Alfred Freund-Zinnbauer

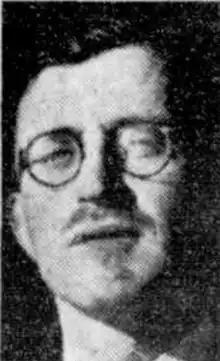
Alfred Freund-Zinnbauer

Alfred Freund-Zinnbauer MBE (26 June 1910 – 9 November 1978) was an Australian community worker, internee, Lutheran pastor and refugee. Zinnbauer was born in Vienna, Austro-Hungarian Empire (Austria) and died in Adelaide, South Australia. His wife was Helga Josephine Zinnbauer, a librarian.